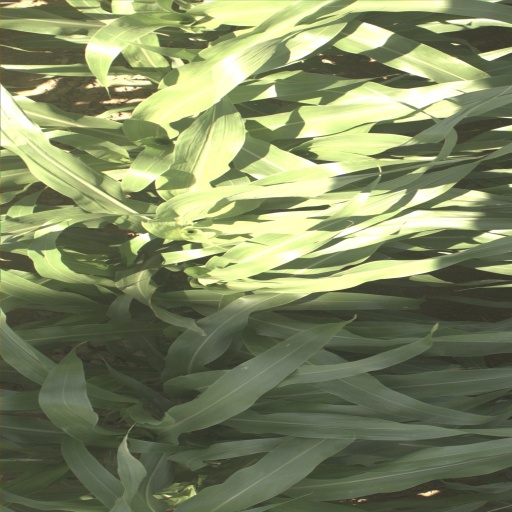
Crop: sorghum